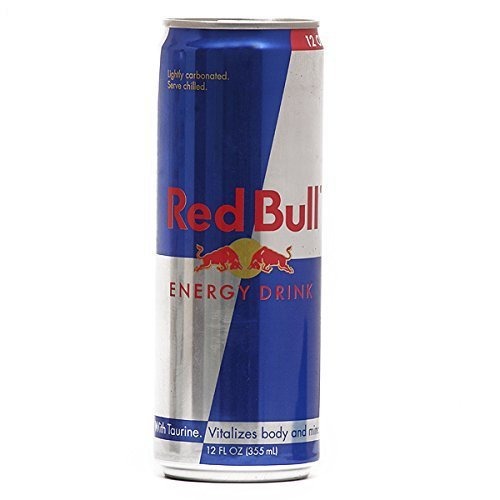
Item Name: Red Bull, Original Energy Drink, 12 Fl Oz
Product Description: Fresh Thyme
Value: 1.0
Unit: Count

Price: 3.14